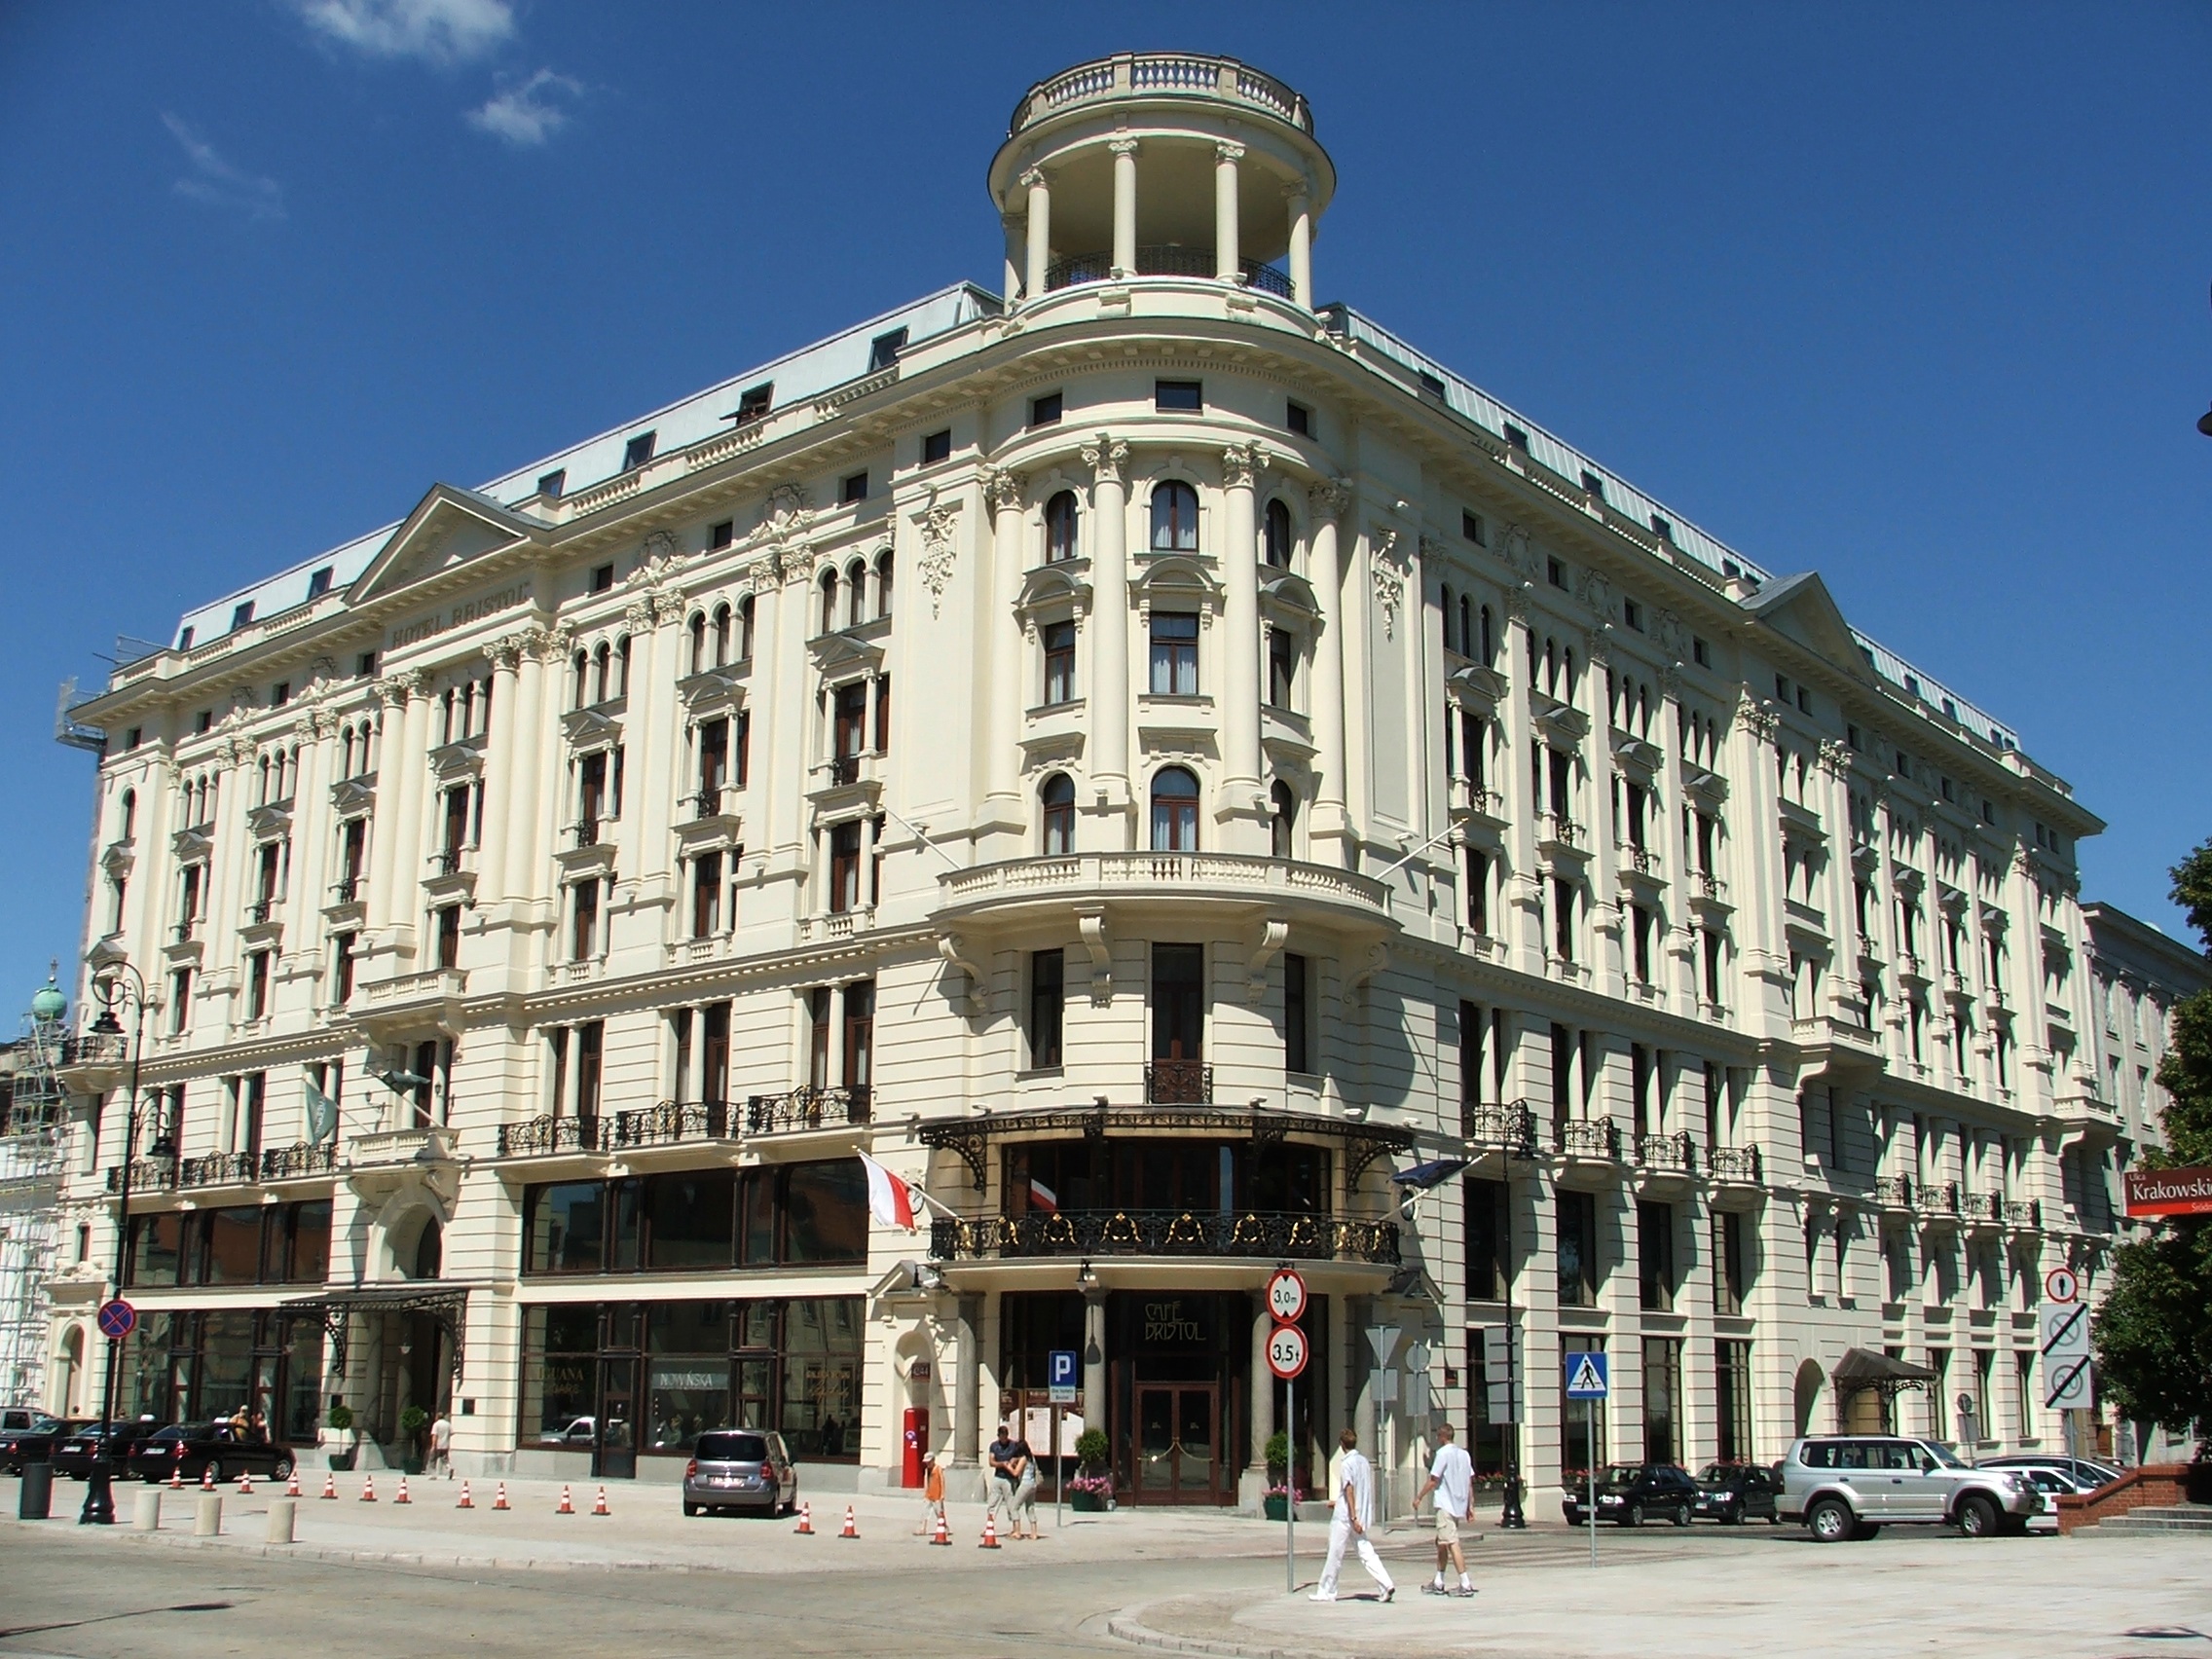
architecture, street, town, building, palace, monument, downtown, summer, plaza, landmark, facade, tourism, behind, tower block, old house, old town, holidays, poland, town square, warsaw, neighbourhood, krakow suburb, hotel bristol